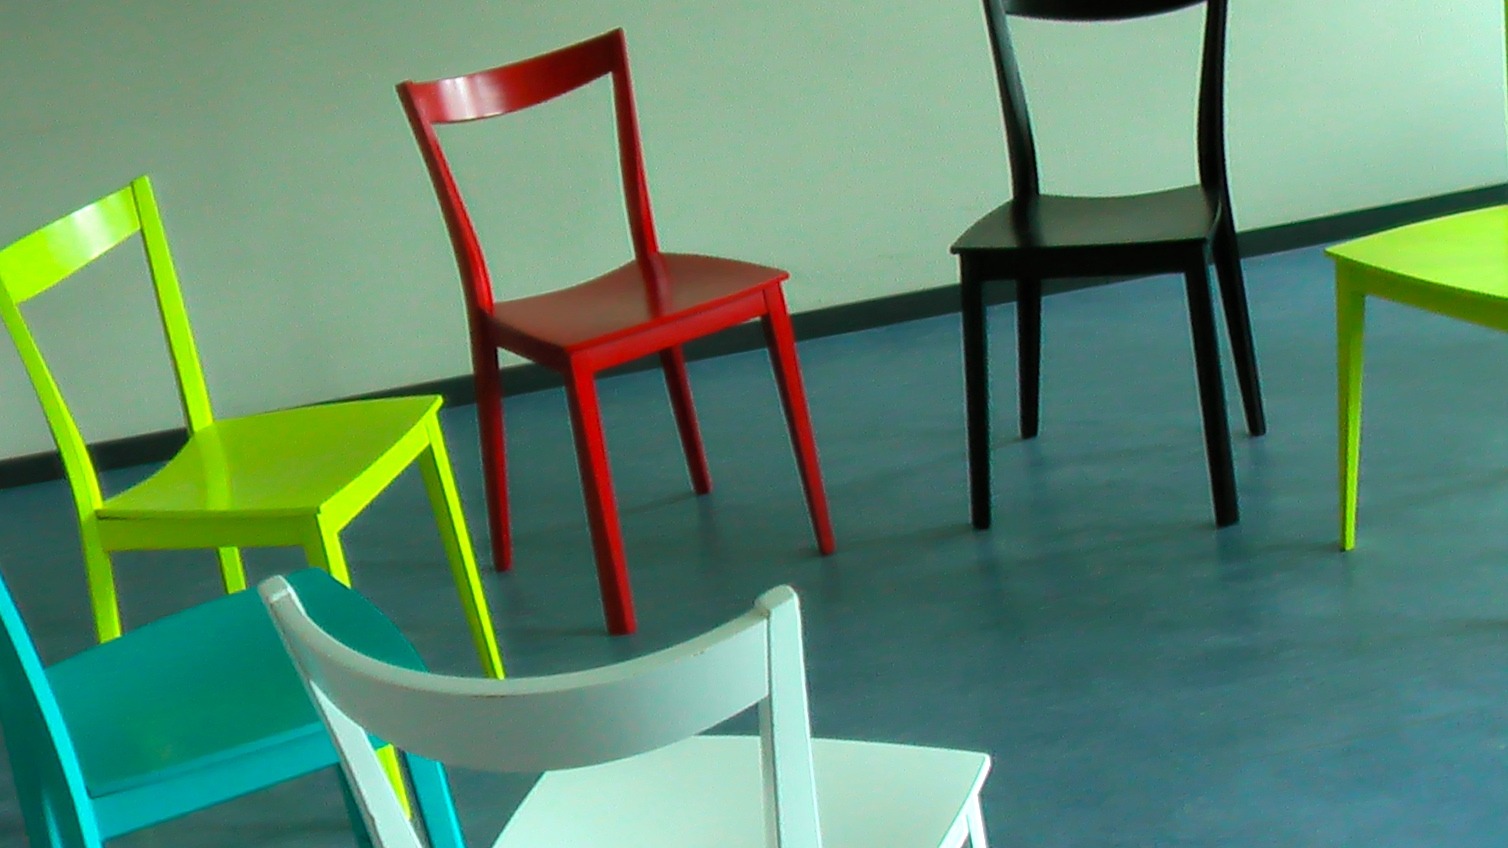
table, chair, glass, green, color, furniture, room, chairs, design, shape, therapy, dining room, chair circle